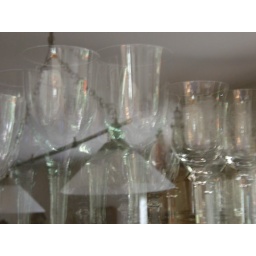
looking through the glass door of a china cupoard, seeing the glasses inside, and the lamp over the table behind me